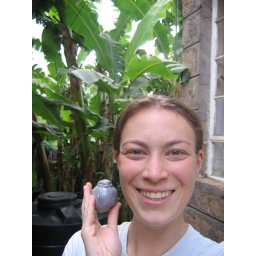
this is me and my darcibird, in front of our banana tree and water tank